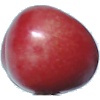
Label: Cherry 2